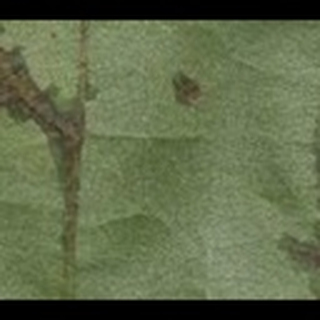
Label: cotton_bacterial_blight